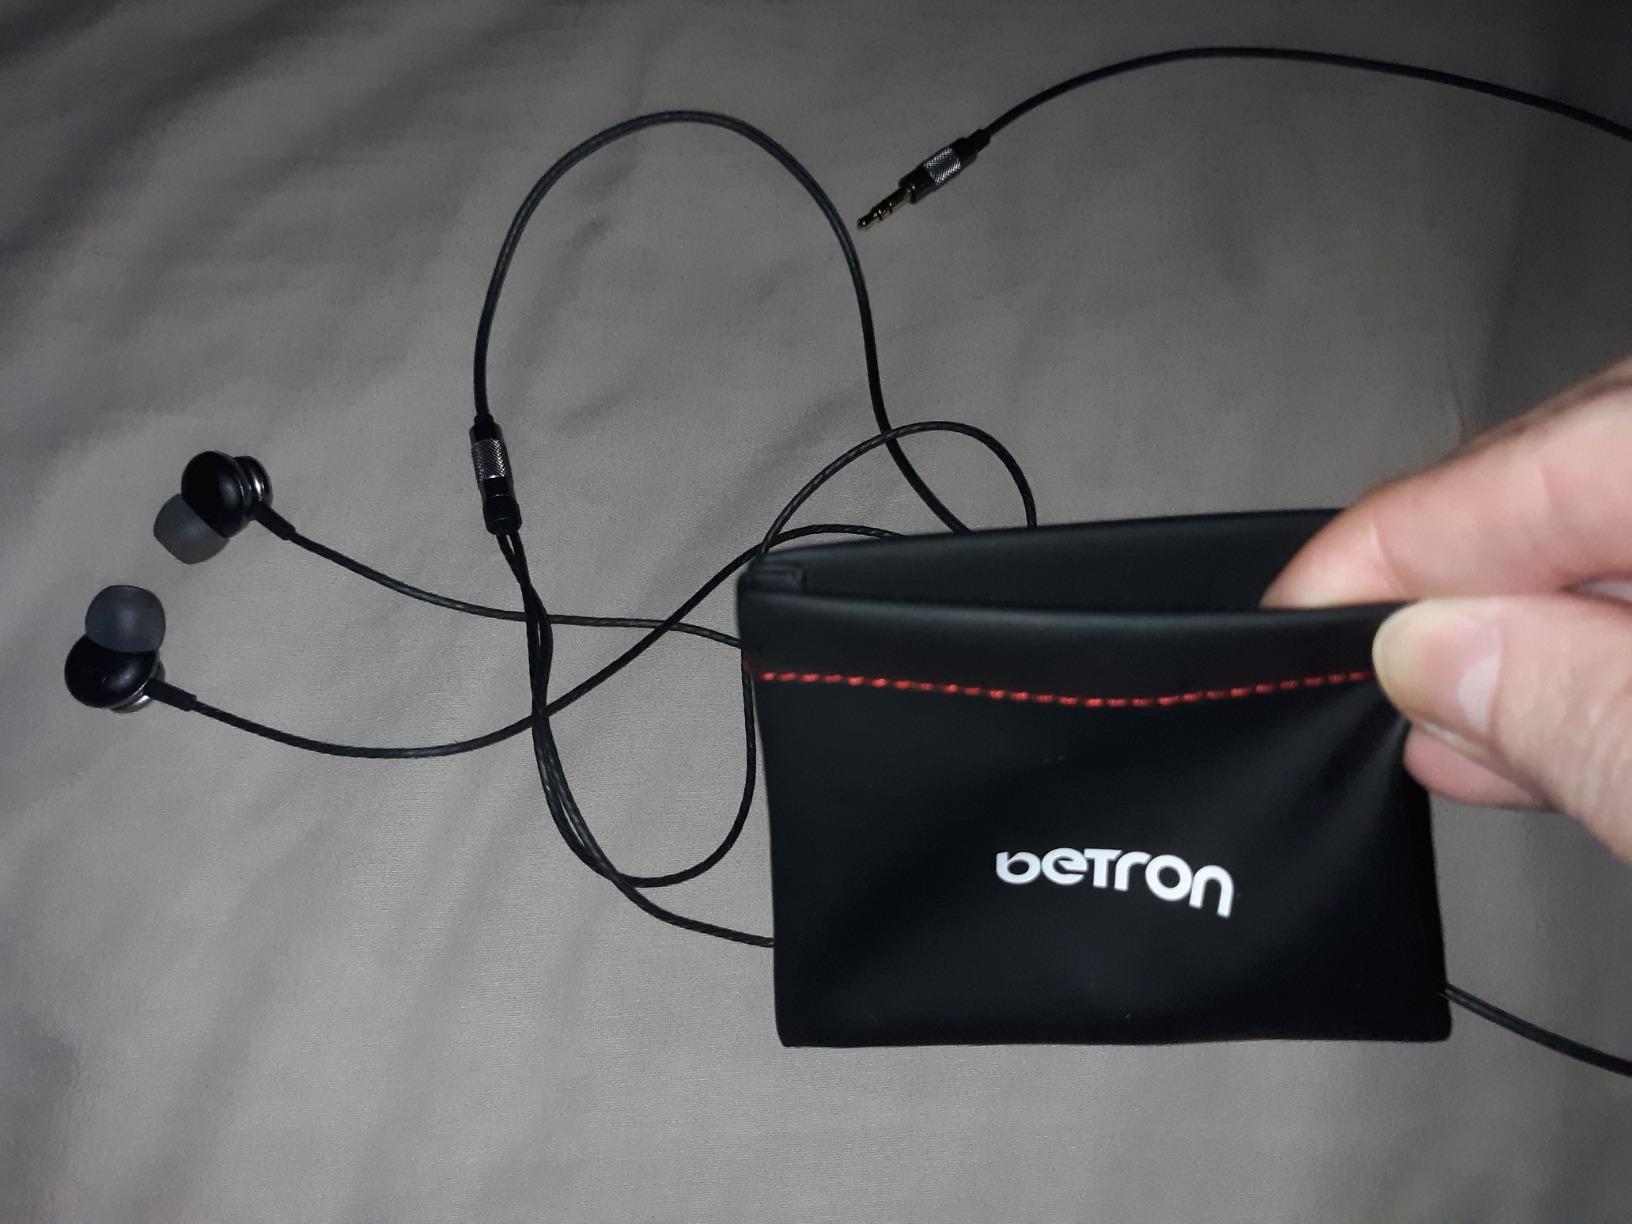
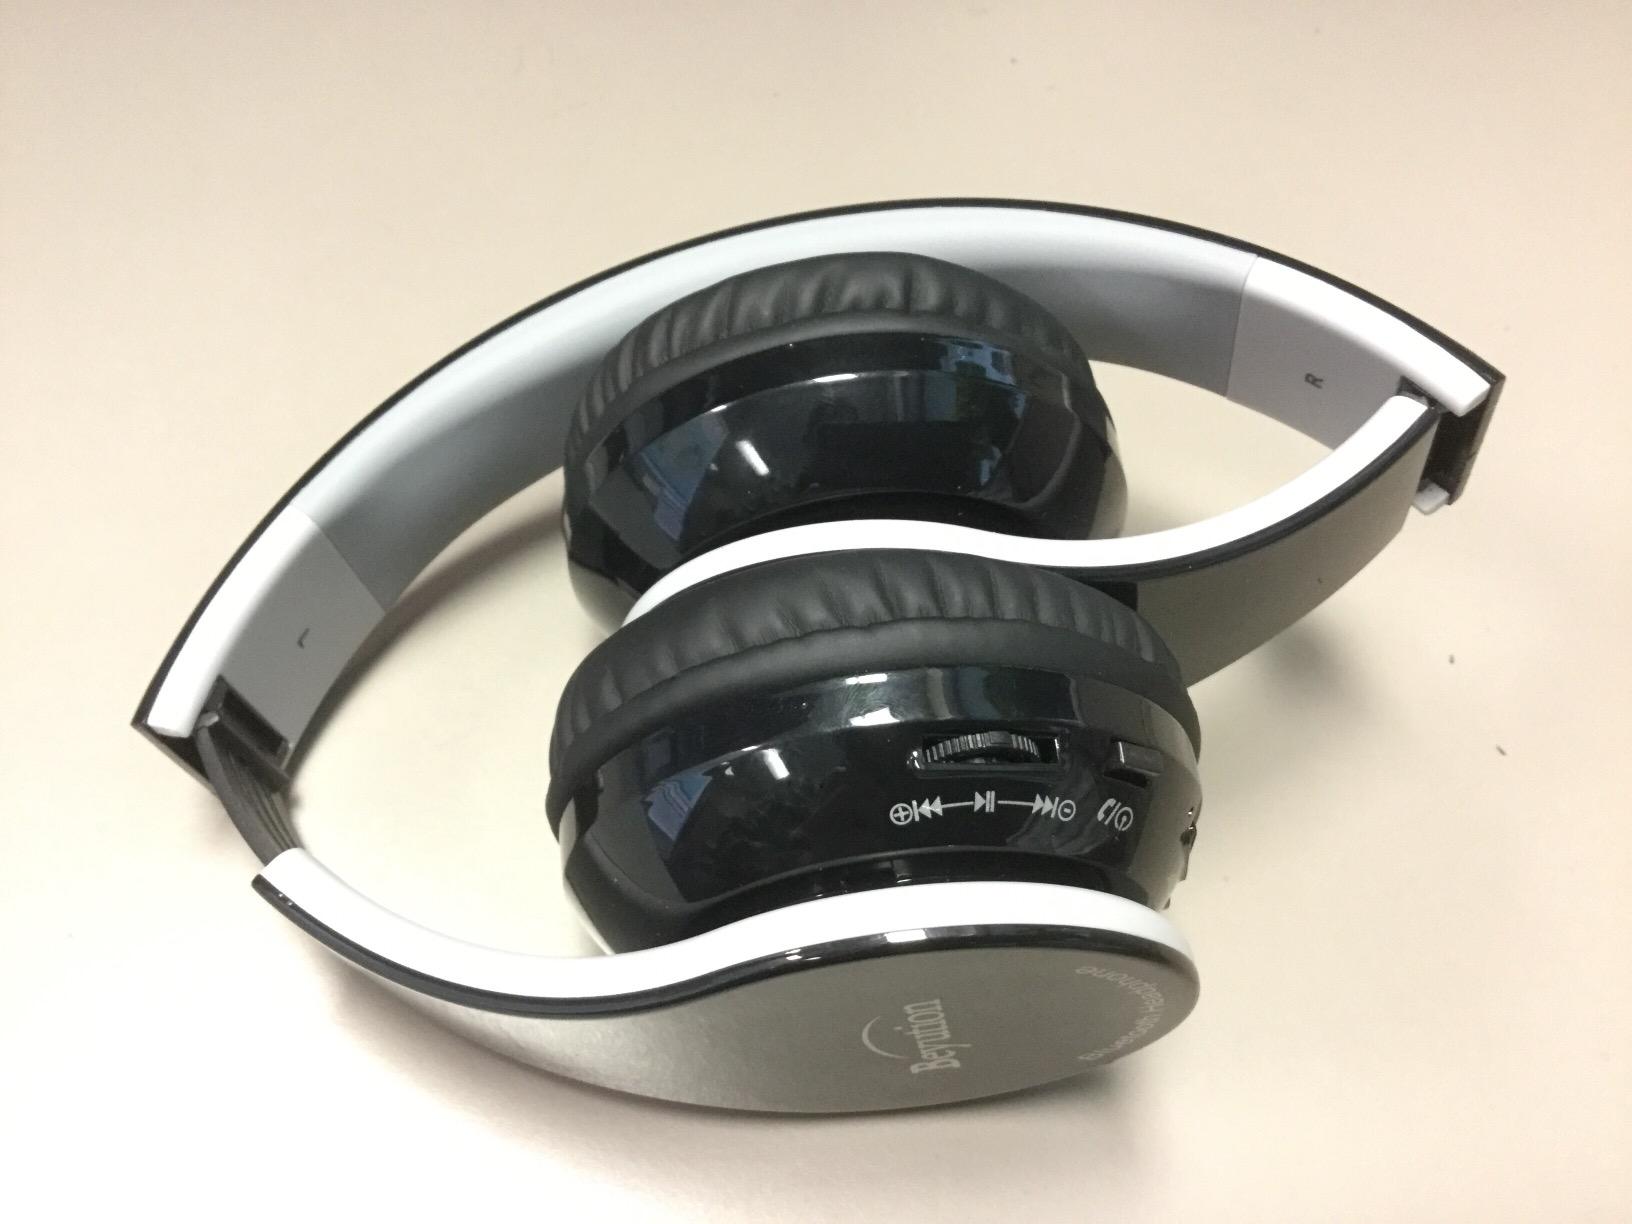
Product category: headphones
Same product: no